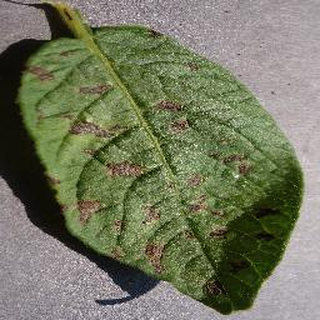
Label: potato_early_blight